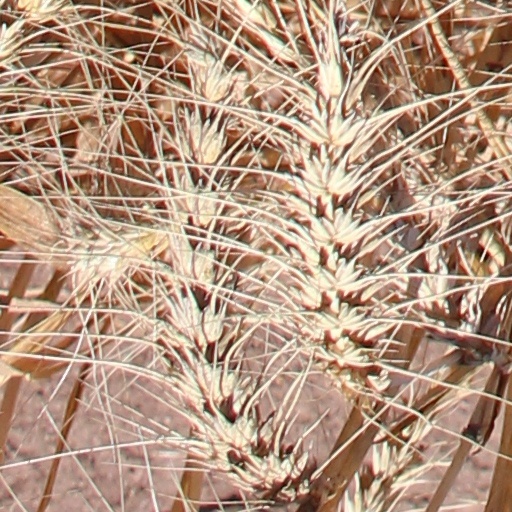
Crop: wheat